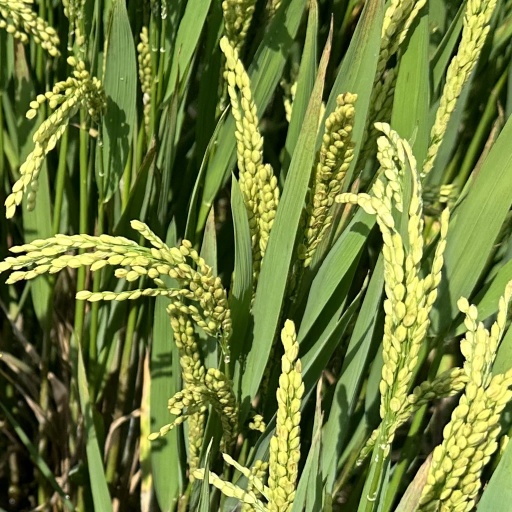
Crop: rice